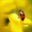
Label: beetle